Presidency of Herbert Hoover

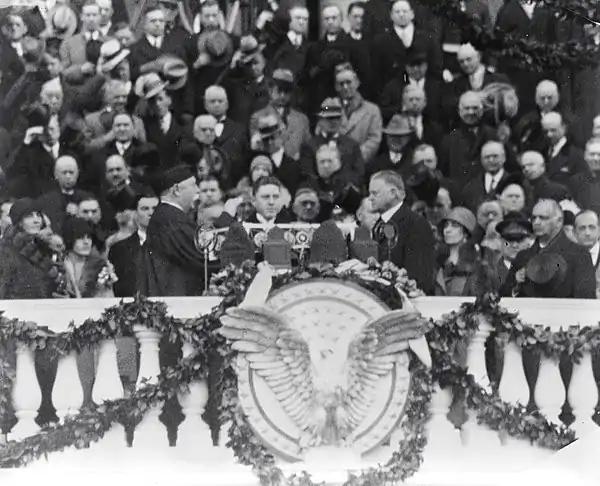
Inauguration of Hoover

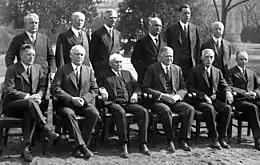
Hoover's cabinet

Hoover was inaugurated as the nation's 31st president on March 4, 1929, on the East Portico of the United States Capitol. Chief Justice (and former president) William Howard Taft administered the oath of office. This was the first inaugural ceremony recorded by newsreel cameras. Hoover's inaugural address projected an optimistic tone throughout, even as he spoke about the "disregard and disobedience of law," which he considered "the most malign" problem confronting the nation.